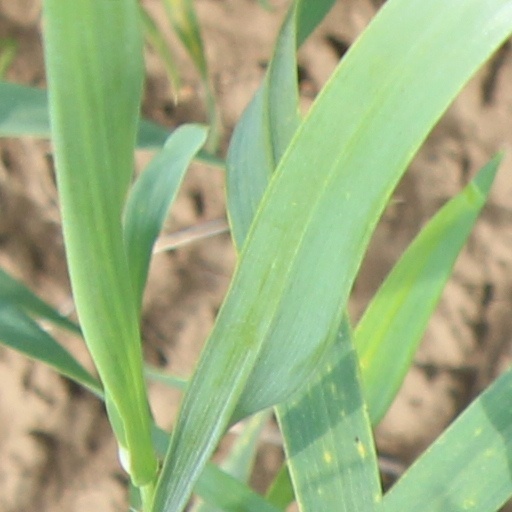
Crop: wheat